136th Heavy Anti-Aircraft Regiment, Royal Artillery

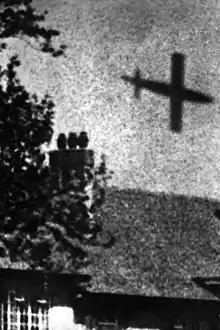
A V-1 falling to earth in London, 1944

No sooner had the 'Overlord' fleet sailed on D-Day than the long-anticipated V-1 flying bomb campaign began against London. Large numbers of HAA guns under 2 AA Group were deployed in depth across the line of flight of the V-1s as part of Operation Diver. 136th HAA Regiment was one of the units immediately sent to reinforce 40 AA Bde in this 'Diver Belt'. However, the results were disappointing, and after a fortnight AA Command changed its tactics. Firstly, mobile HAA guns were replaced with static installations that could traverse more quickly to track the fast-moving targets and were given the latest Radar No 3 Mark V (the SCR-584 radar set) and No 10 Predictors (the all-electric Bell Labs AAA Computer). These were emplaced on temporary 'Pile platforms' named after the Commander-in-Chief of AA Command, Gen Sir Frederick 'Tim' Pile. Secondly, the HAA gun belt was moved to the coast and interlaced with Light AA guns to hit the missiles out to sea. This new belt was divided into six brigade sectors, 5 AA Bde taking charge of one sector under 1 AA Gp with 136th HAA Rgt under command. The whole process involved the movement of hundreds of guns and vehicles and thousands of servicemen and women, but a new 8-gun site could be established in 48 hours. The guns were constantly in action, but the success rate against the 'Divers' steadily improved, until over 50 per cent of incoming missiles were destroyed by gunfire or fighter aircraft. This phase of Operation Diver ended in September after the V-1 launch sites in Northern France had been overrun by 21st Army Group. 136th HAA Regiment moved to the command of 71 AA Bde, still in the Diver Belt, in September.